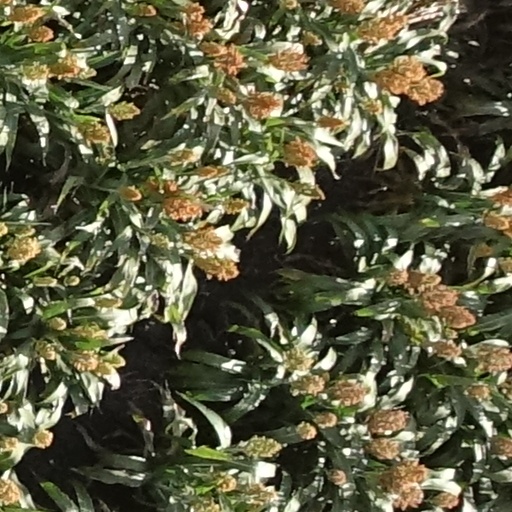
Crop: sorghum